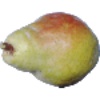
Label: Pear Williams 1